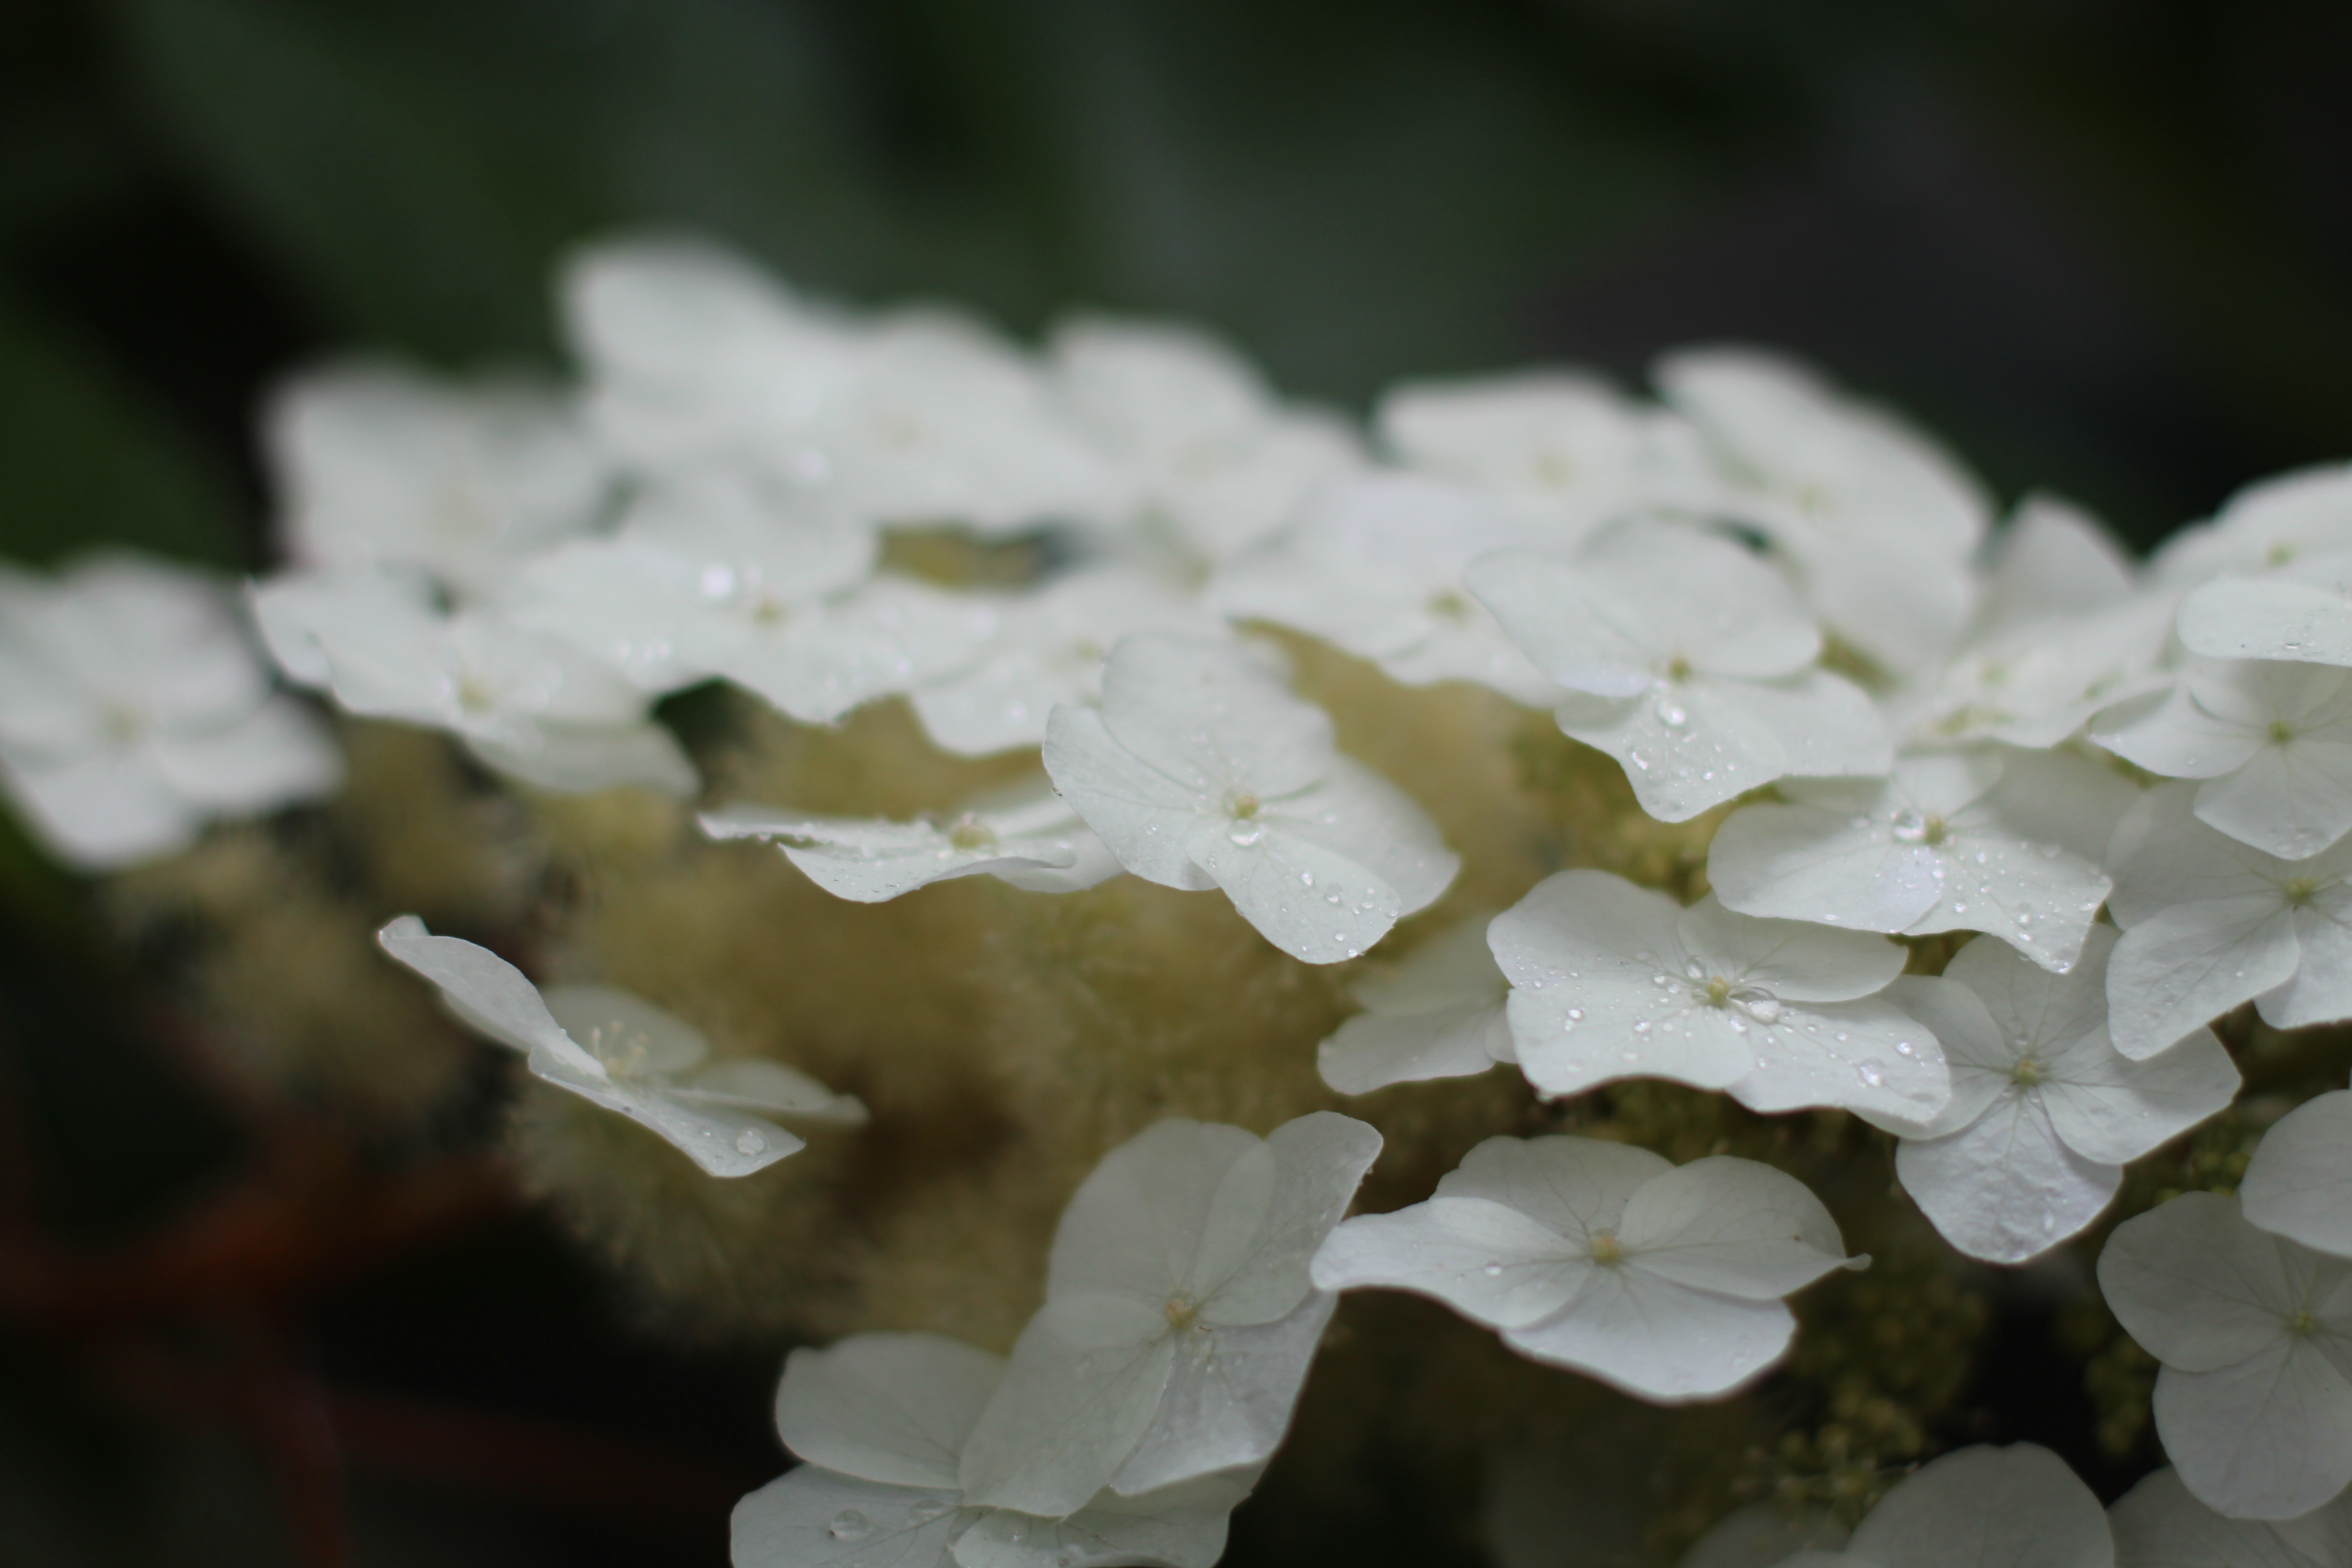
nature, branch, blossom, plant, white, photography, leaf, flower, petal, spring, green, botany, garden, flora, hydrangea, flowers, close up, macro photography, flowering plant, hydrangeaceae, cornales, plant stem, land plant